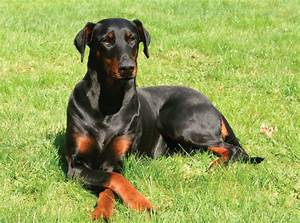
Label: cane